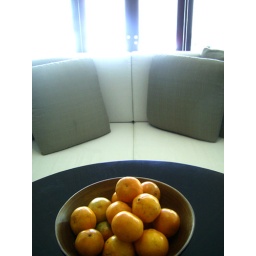
as a bowl of luscious oranges in Amansara's suite